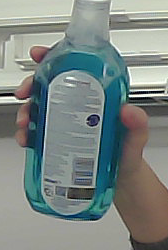
Product: sensodyne_mouthwash